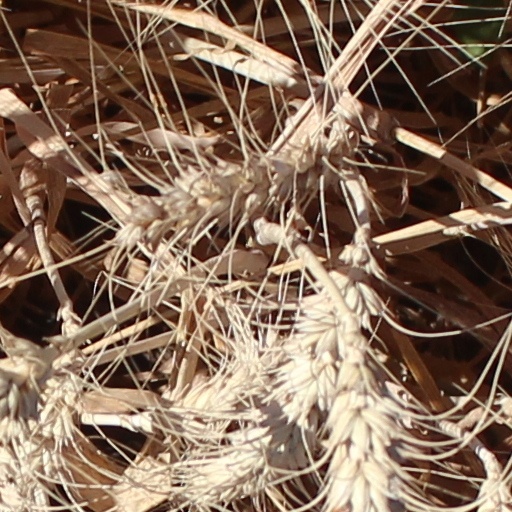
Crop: wheat